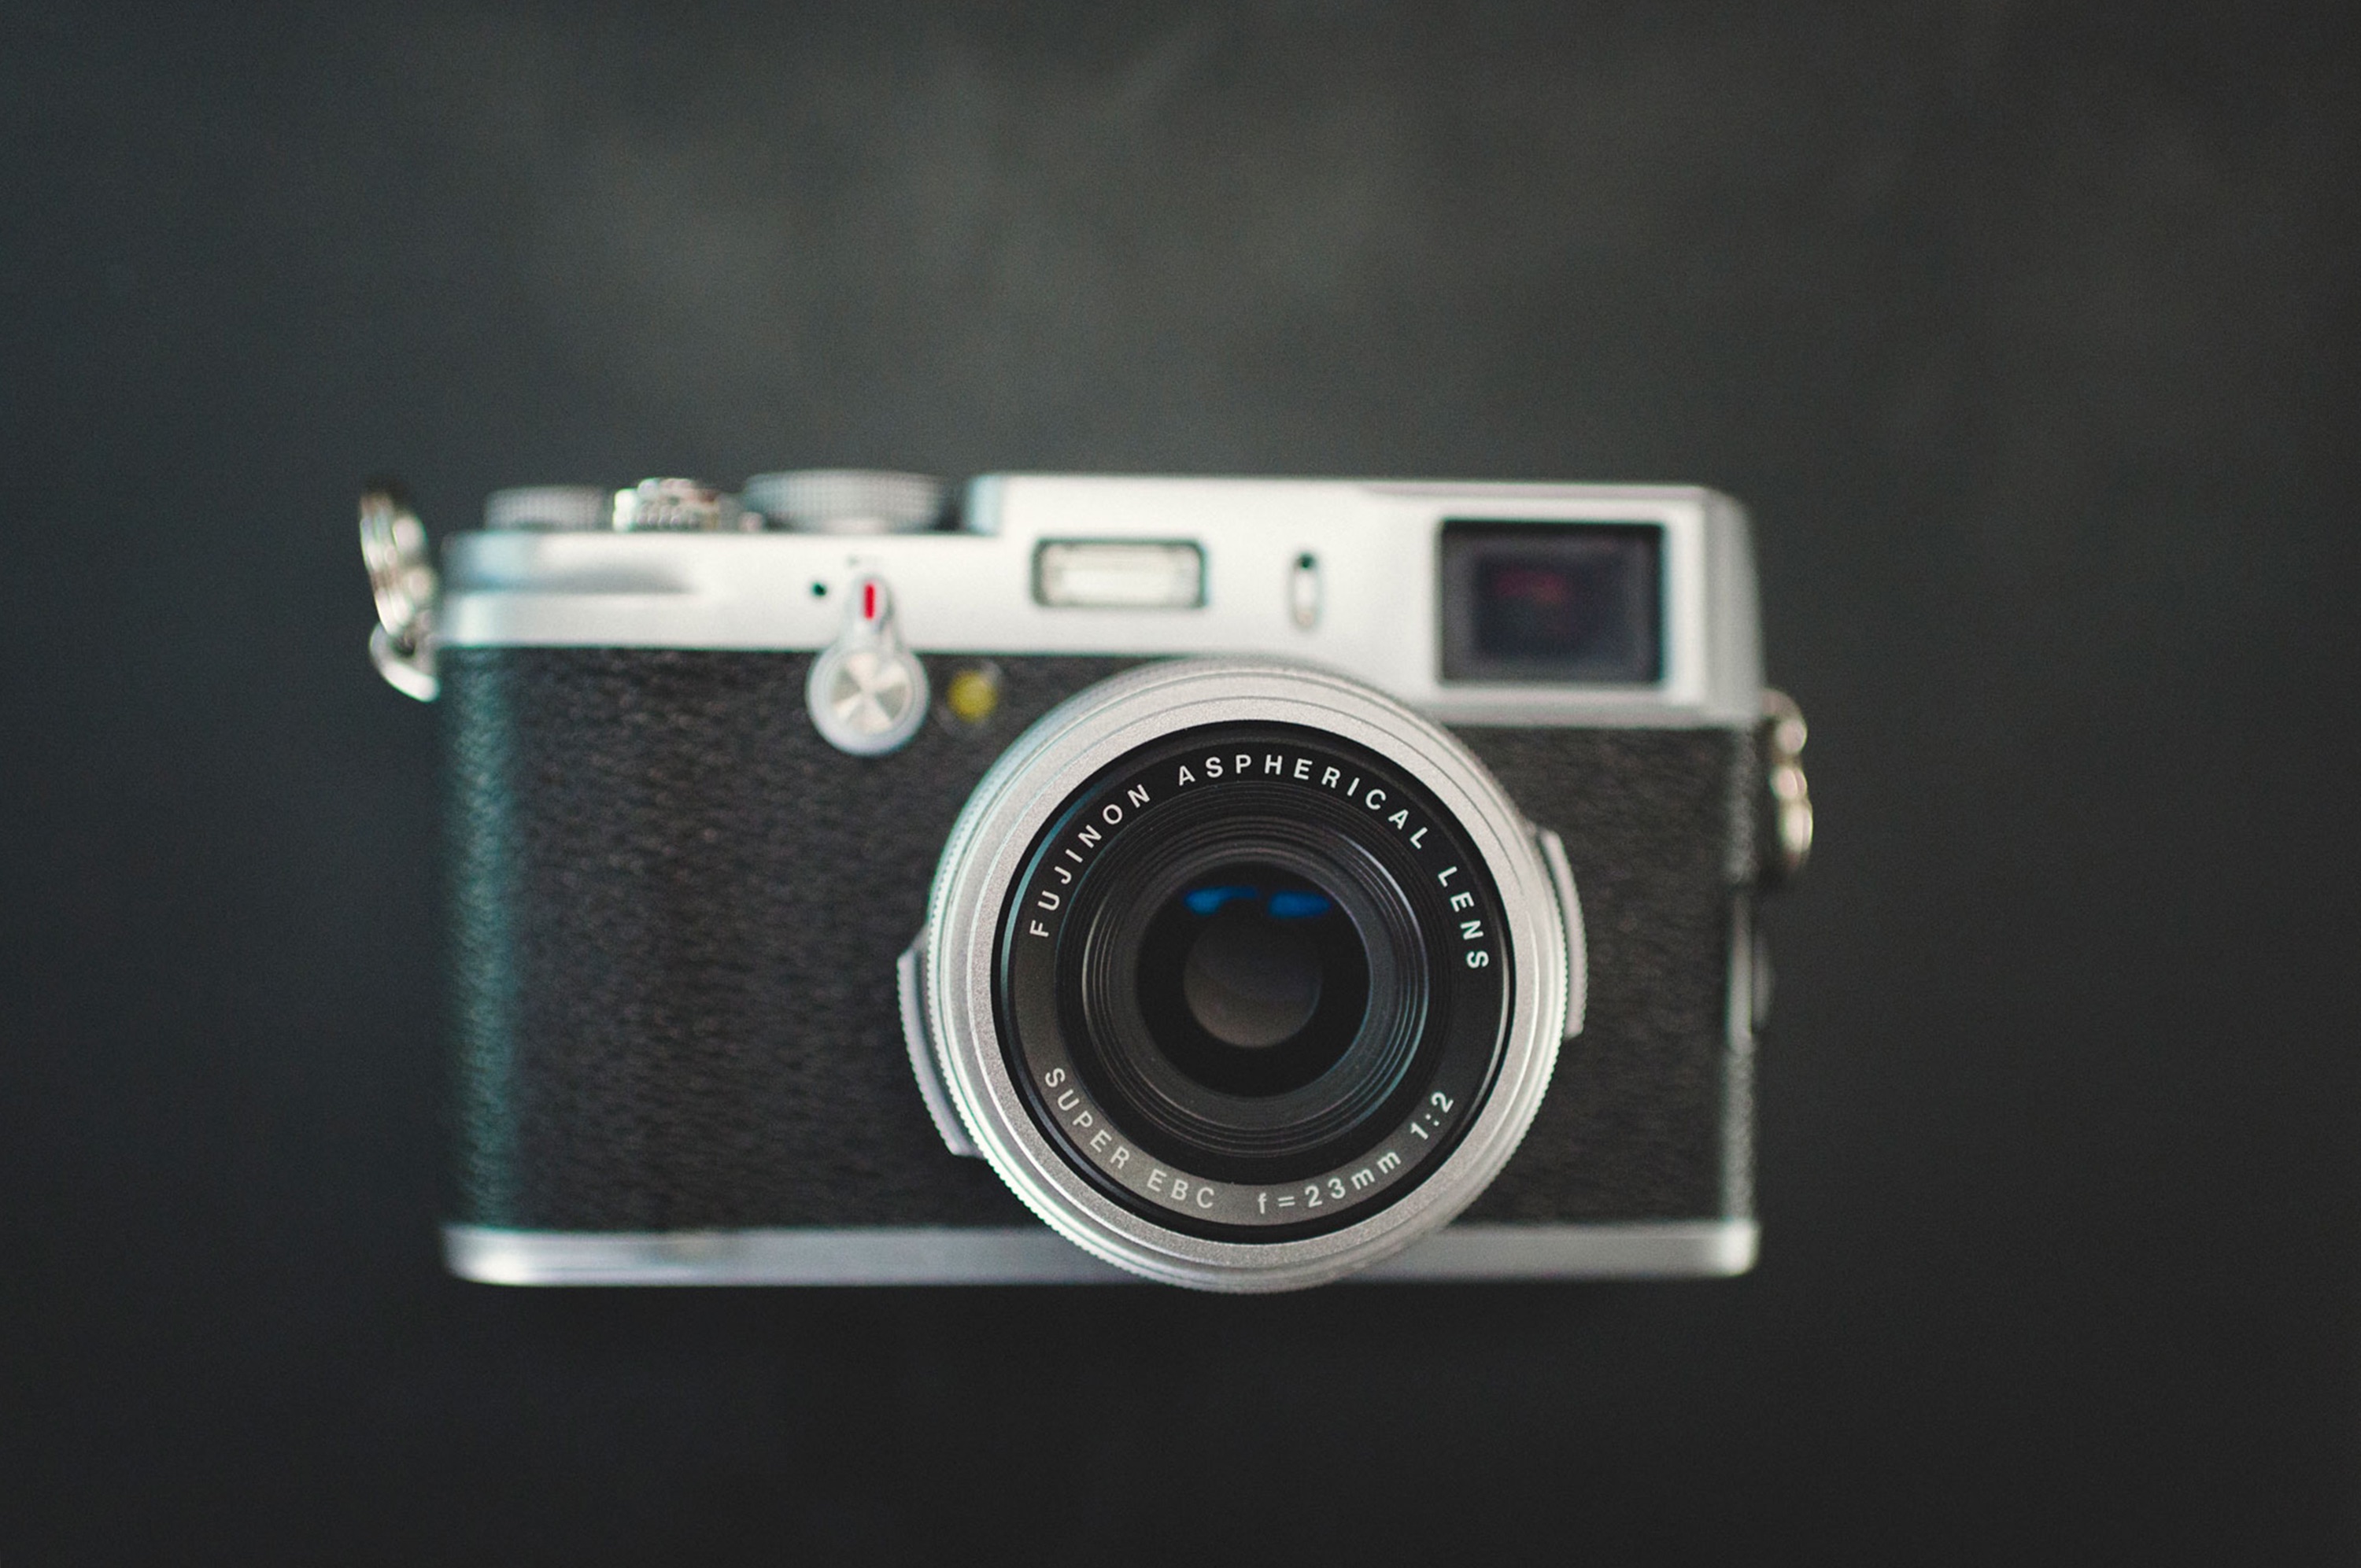
camera, photography, product, fuji camera, reflex camera, digital camera, len, fuji, camera lens, single lens reflex camera, cameras optics, mirrorless interchangeable lens camera